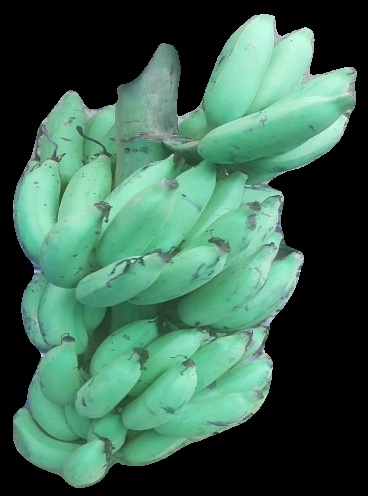
Variety: elakki-bale
Grade: grade2